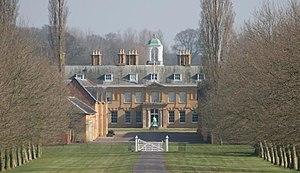
Cette liste des musées du Hampshire, Angleterre contient des musées qui sont définis dans ce contexte comme des institutions qui recueillent et soignent des objets d'intérêt culturel, artistique, scientifique ou historique. leurs collections ou expositions connexes disponibles pour la consultation publique. Sont également inclus les galeries d'art à but non lucratif et les galeries d'art universitaires. Les musées virtuels ne sont pas inclus.
George Pitt, 1ᵉʳ baron Rivers était un diplomate et homme politique anglais.
John D'Abrichecourt est le 120ᵉ membre de l'ordre de la Jarretière, ordre établi au château de Windsor.
Stratfield Saye House est un château situé dans le comté de Hampshire dans le sud de l’Angleterre. Ce château deviendra la demeure du Duc de Wellington vainqueur de Napoléon à la Bataille de Waterloo.